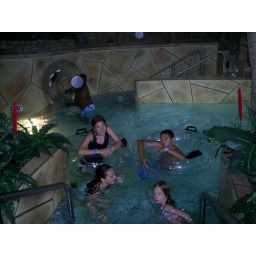
The lazy river was inside the new water park at Chula Vista, our hotel in Wisconsin Dells.